Unitarianism

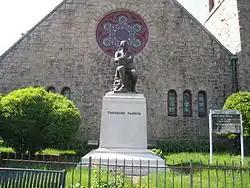
Unitarian minister Theodore Parker (1810–1860) was a prominent reformer and abolitionist. His statue is in front of the Theodore Parker Unitarian Universalist Church in West Roxbury, Massachusetts.

Unitarianism was established in order to restore "primitive Christianity before later corruptions set in". Likewise, Unitarian Christians generally reject the doctrine of original sin. The churchmanship of Unitarianism may include liberal denominations or Unitarian Christian denominations that are more conservative, with the latter being known as biblical Unitarians.